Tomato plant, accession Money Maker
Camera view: horizontal (90 deg, fisheye); turntable rotation: 90 degrees
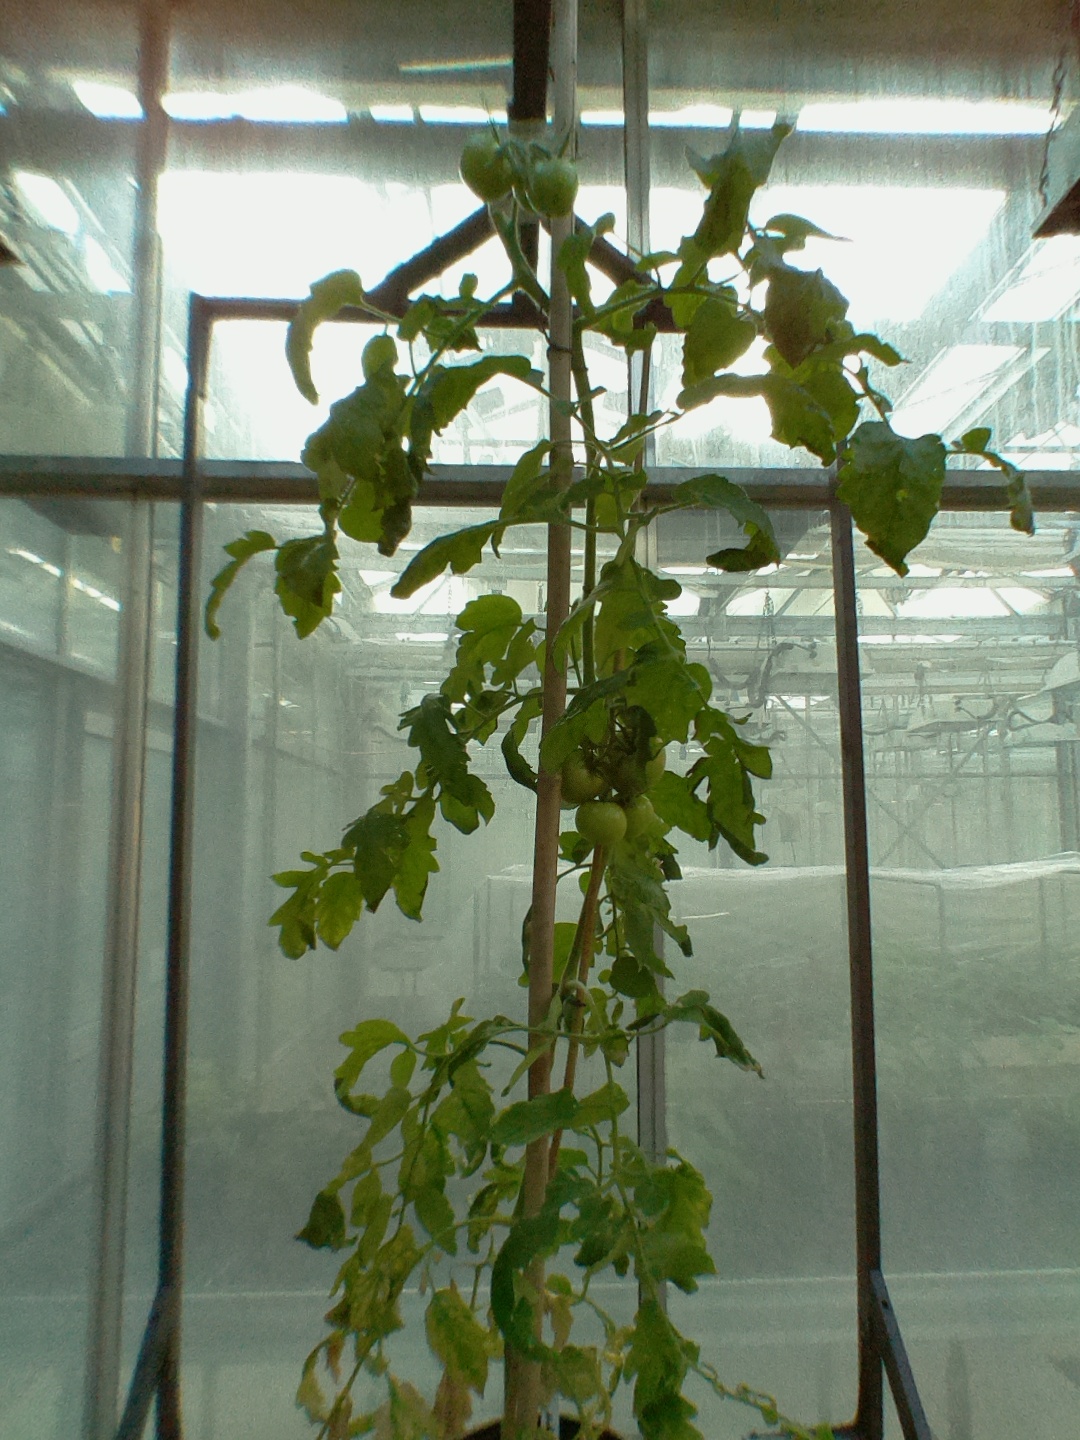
BBCH growth stage 75: 50%-60% of final fruit size